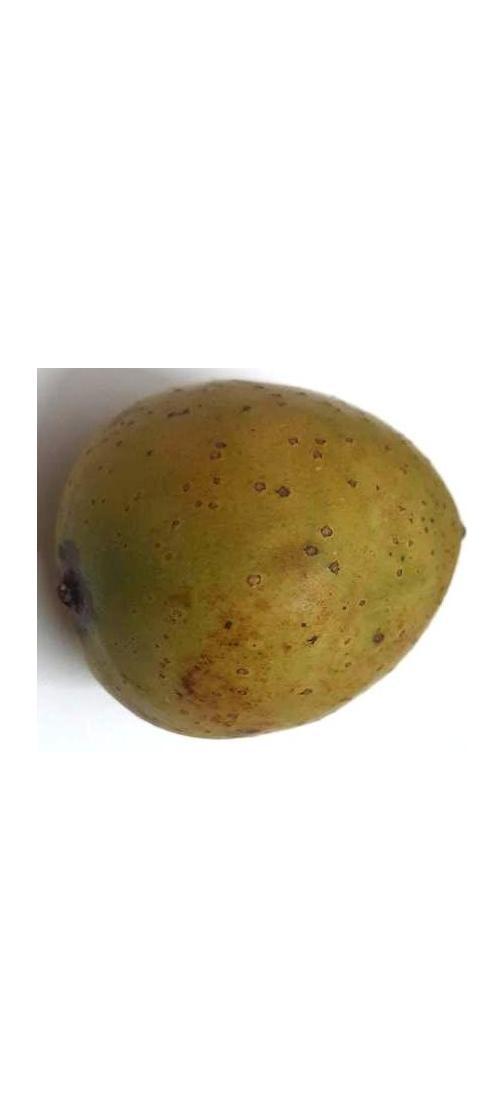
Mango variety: Gourmoti